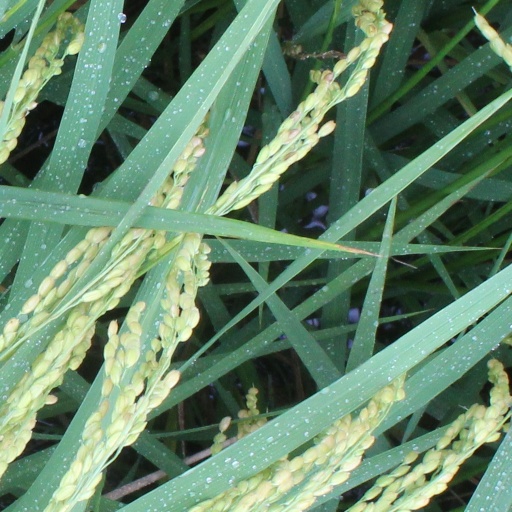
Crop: rice